Ludovico Sforza

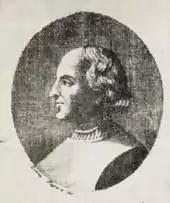
The powerful ducal councillor Cicco Simonetta, whom Moro had beheaded to "free" his sister-in-law and the government of Milan

In February 1479, Ludovico and Sforza Maria, supported by Ferrante of Aragon, entered the Republic of Genora with an army, where they joined Roberto Sanseverino and Ibletto Fieschi. The Duchess Bona and Cicco Simonetta convinced Federico Gonzaga and Ercole d'Este to gather a rival army and come to their rescue.